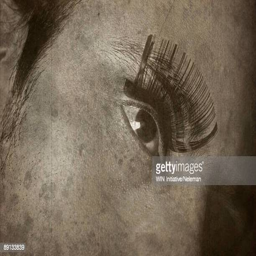
close - up of a young man 's eye with big eyelashes